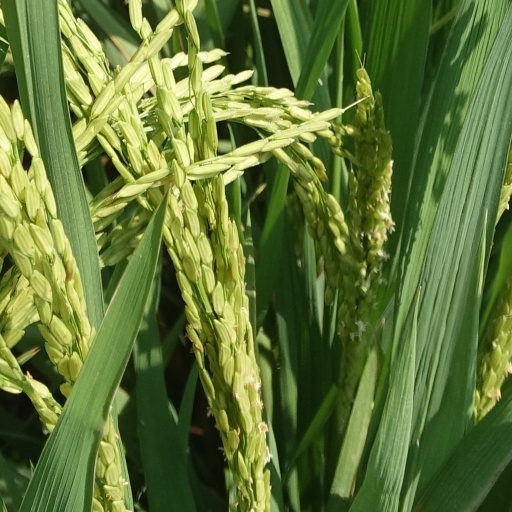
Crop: rice